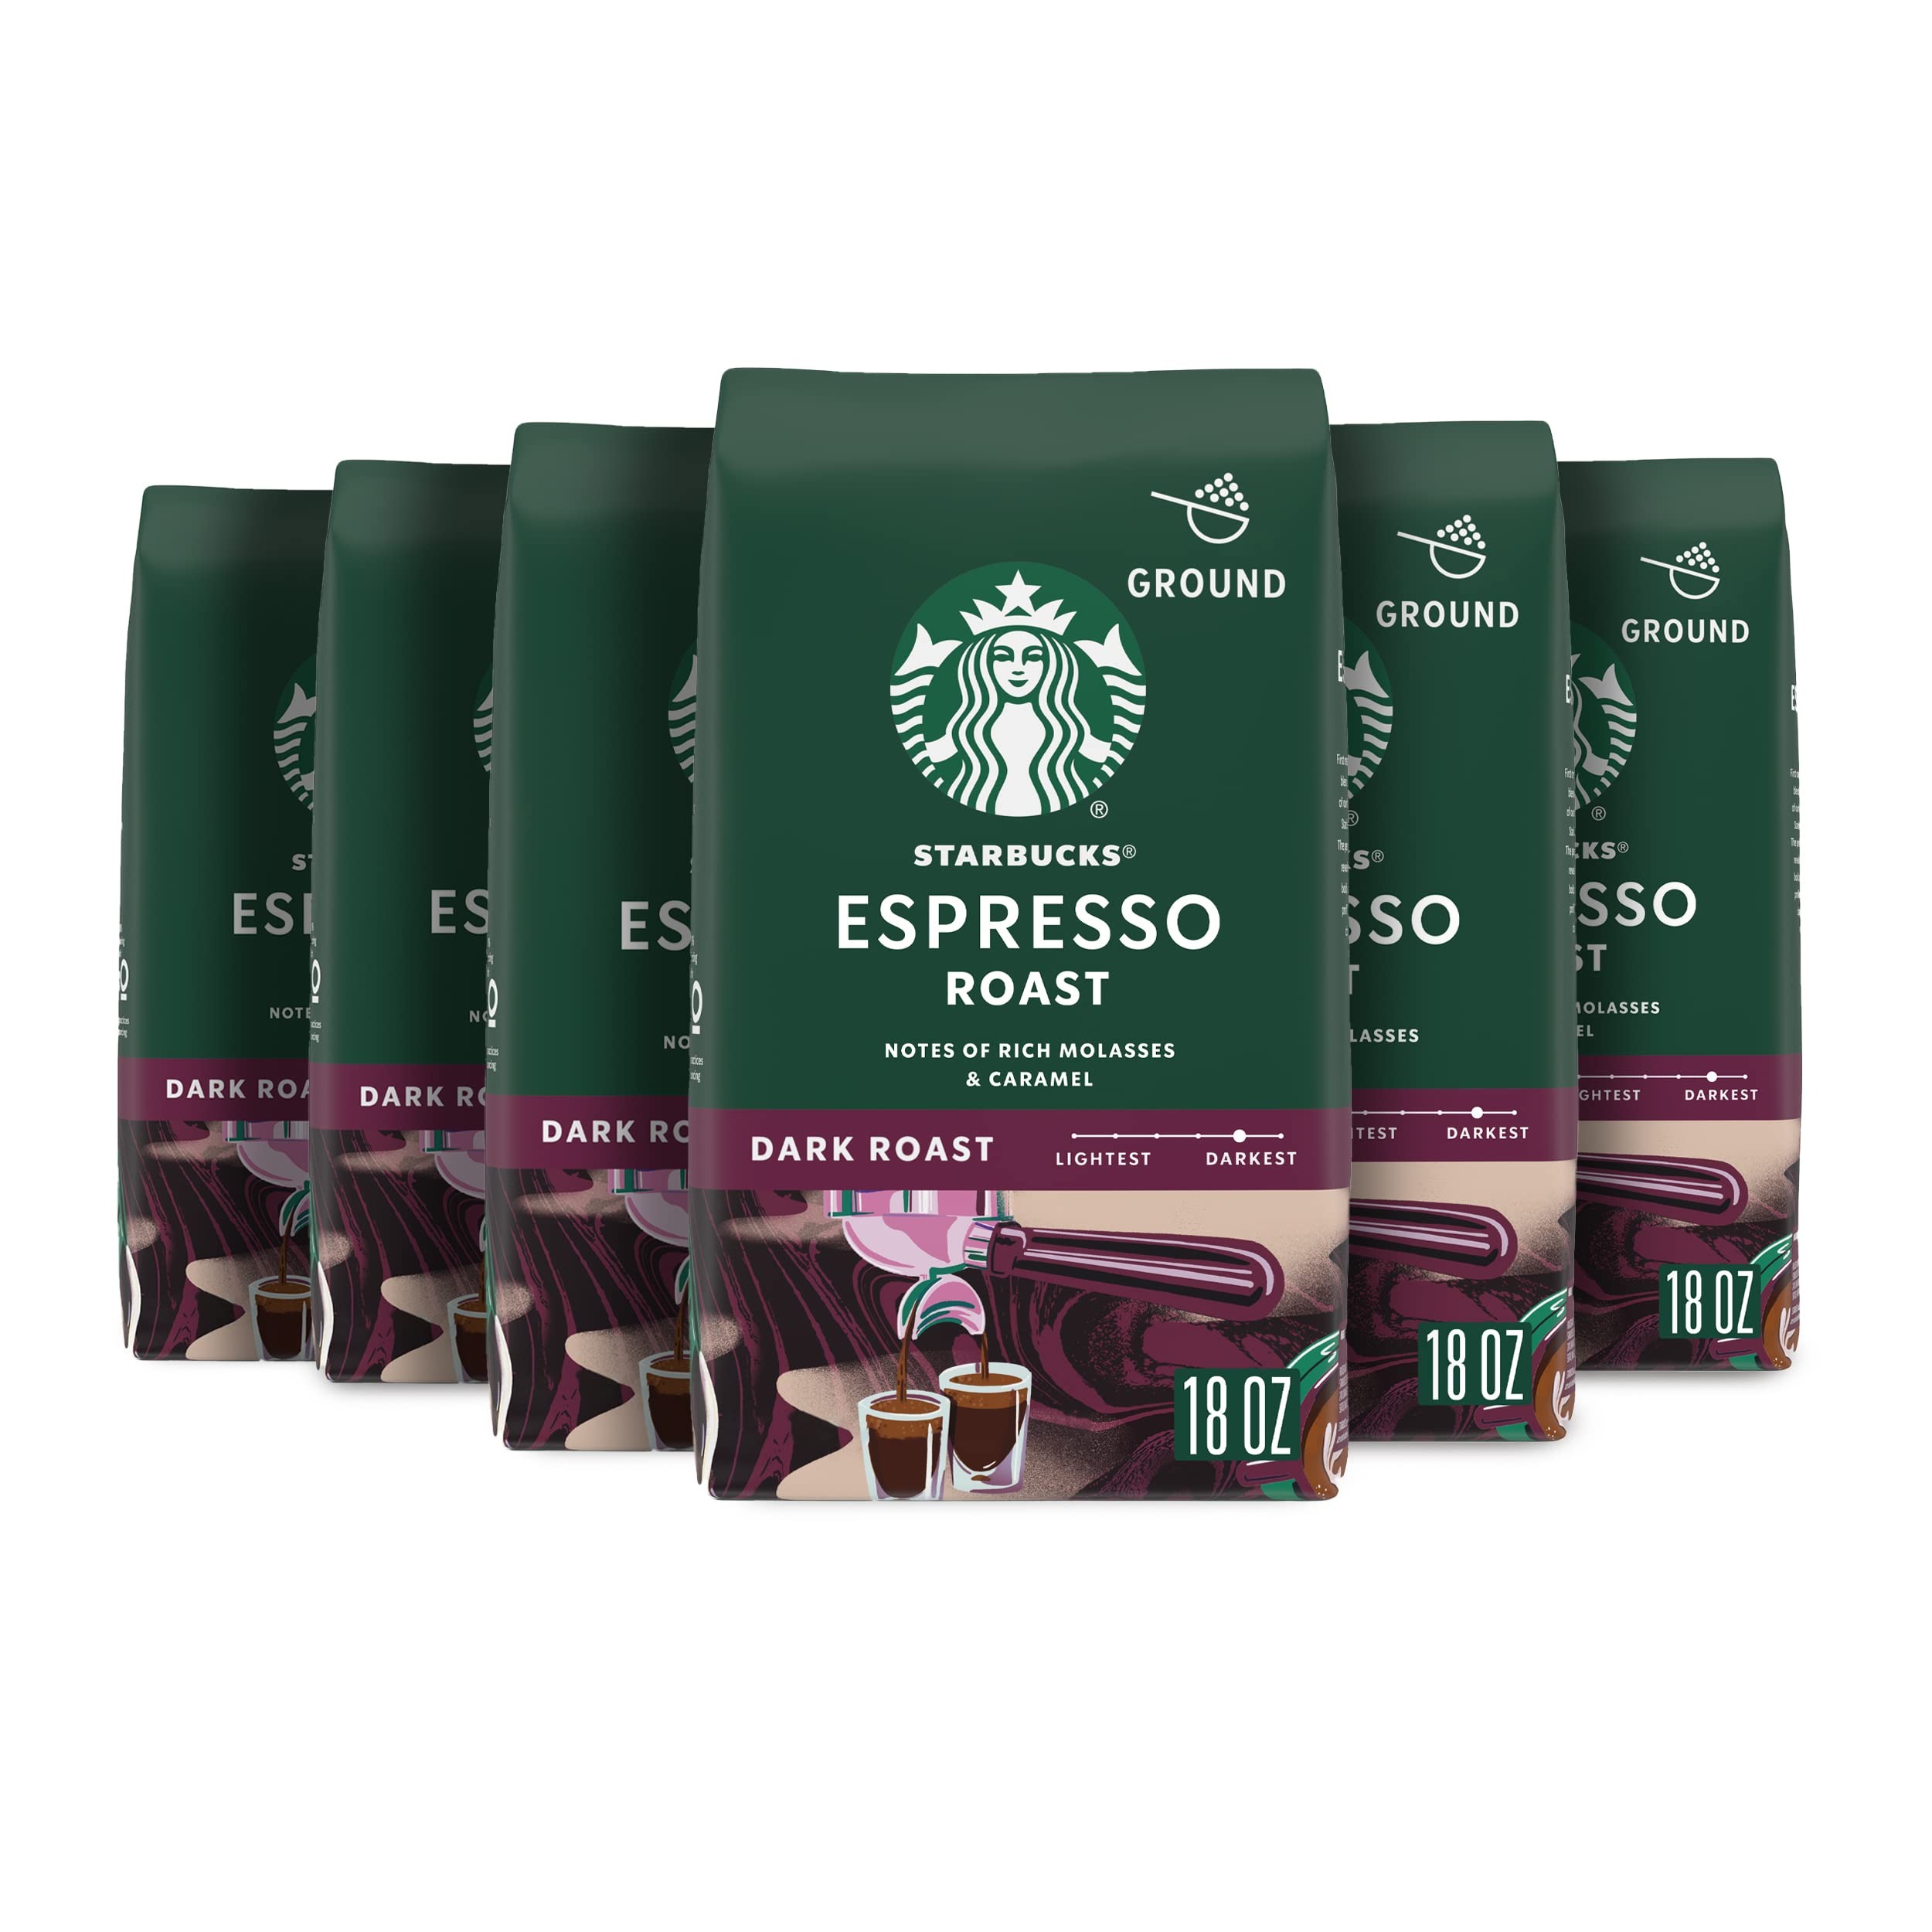
Item Name: Starbucks Ground Coffee—Dark Roast Coffee—Espresso Roast—100% Arabica—6 bags (18 oz each)
Bullet Point 1: PREMIUM GROUND COFFEE—Starbucks delivers exceptional coffee cup after cup with this 18-ounce bag of Espresso Roast dark roast ground coffee—6 bags total
Bullet Point 2: STARBUCKS ESPRESSO ROAST COFFEE—A classic and time-honored dark roast with notes of rich molasses and caramel that’s perfect for making classic espresso drinks
Bullet Point 3: FRESH TASTE—Starbucks adheres to the highest quality standards—shipping you the same carefully roasted 100% arabica coffee beans we brew in our cafés
Bullet Point 4: MAKE IT YOUR OWN—An everyday cup no matter how you brew it, Starbucks coffee is carefully ground to be ideal for a variety of brewing methods, including drip brewer, coffee press, pour-over and moka pot
Bullet Point 5: NEW LOOK. SAME TASTE.—Starbucks Espresso Roast Coffee has a new packaging look, but the same great taste you know and love. You may receive either package during our update
Value: 108.0
Unit: Ounce

Price: 11.76